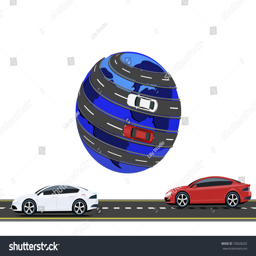
travel by car around the world .